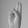
ASL letter: U